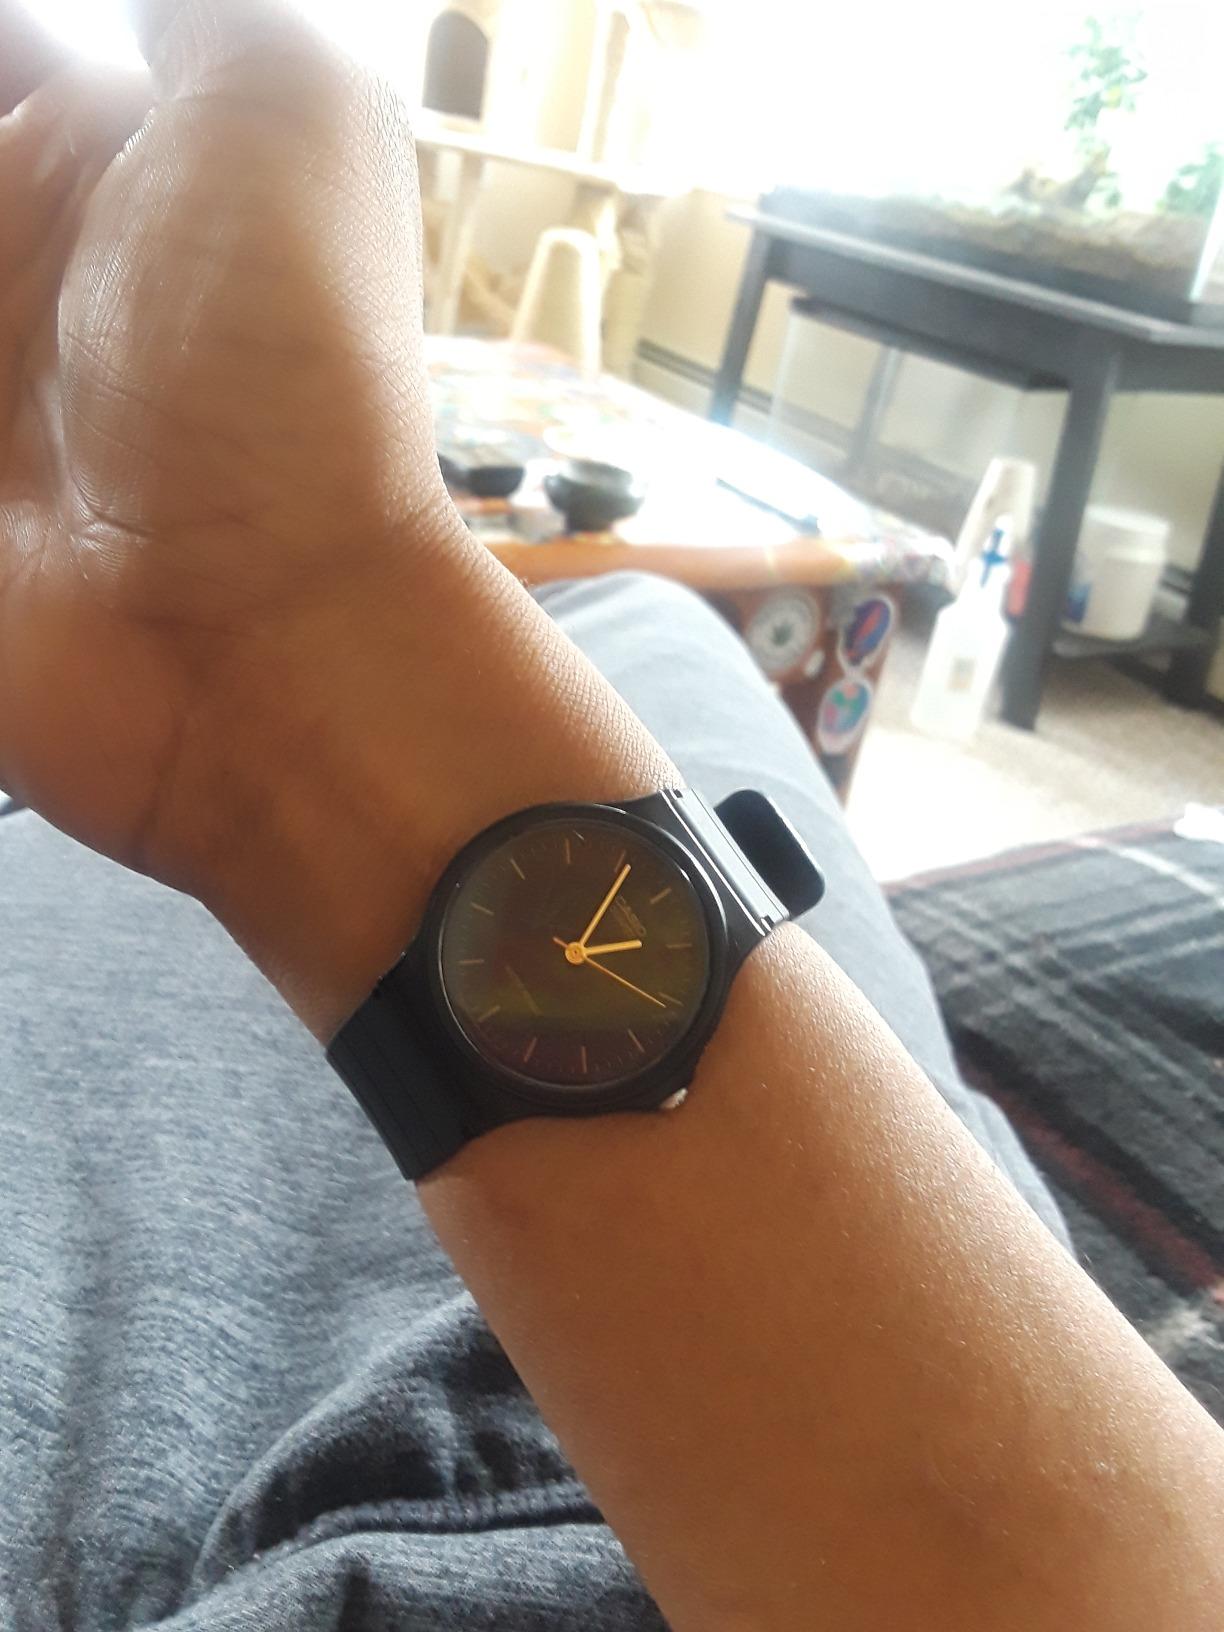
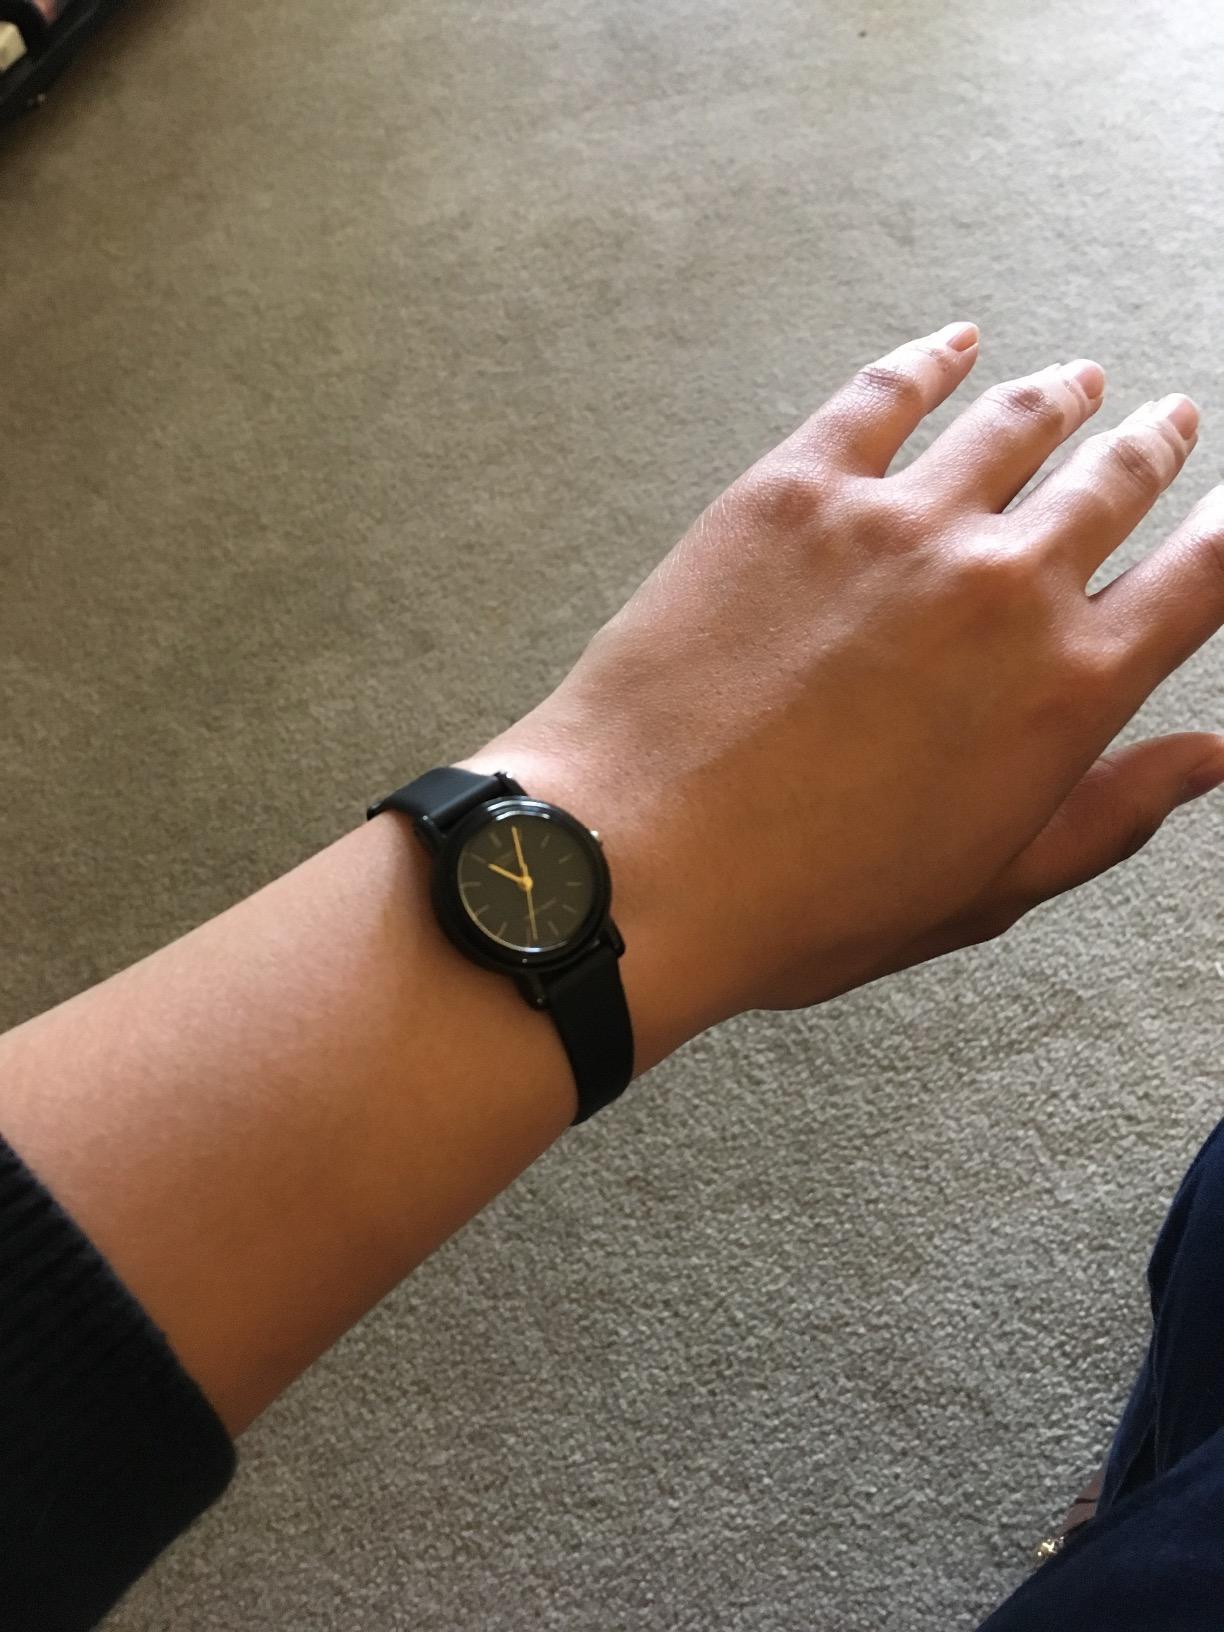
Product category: accessories_watch
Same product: no